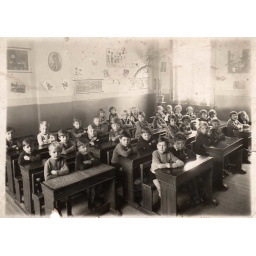
My father in his classroom in 1940, sitting on the first row. Girls and boys separate. Wooden Benches.